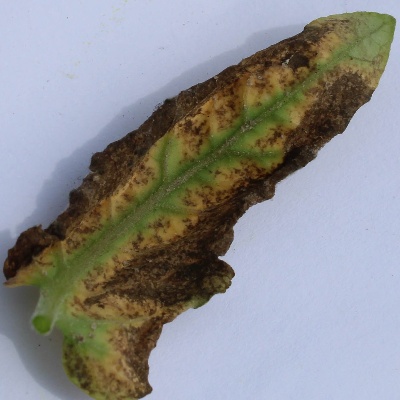
Crop: Tomato
Condition: leaf blight